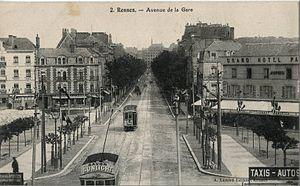
Carte postale ancienne éditée par A. Lamiré à Rennes
Le tramway de Rennes est un ancien réseau de tramway urbain et interurbain à voie métrique, exploité entre 1897 et 1952 par les Tramways électriques rennais pour le compte de la Compagnie de l'Ouest Électrique. Le réseau de tramway créé alors est la base du système actuel de transport et communication à Rennes. Bien que la métropole rennaise ait opté à la fin du XXᵉ siècle pour un métro et des bus à haut niveau de service, la réimplantation d’un tramway dans la ville revient régulièrement dans les médias.